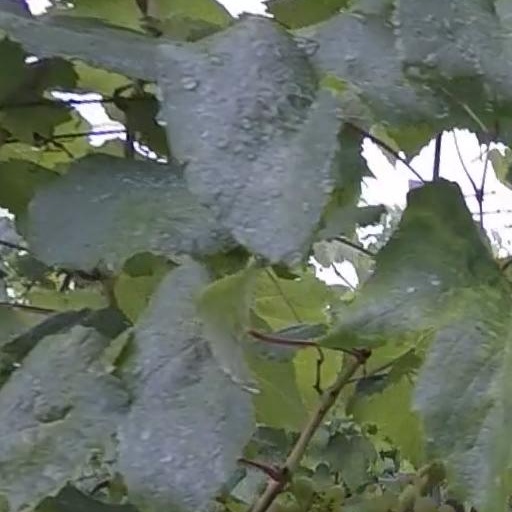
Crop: grape